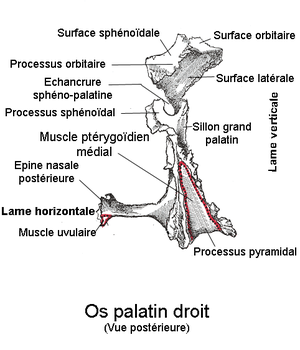
L'os palatin est un os pair participant à la formation du palais osseux et des parois des cavités nasales.
Le muscle ptérygoïdien médial ou ptérygoïdien interne est un muscle pair, parallèle au masséter, mais se situant plus en dedans de la branche de la mandibule. Il possède 2 chefs, un chef inférieur, l'autre postérieur. À ne pas confondre avec le muscle ptérygoïdien latéral situé latéralement par rapport à celui-ci.